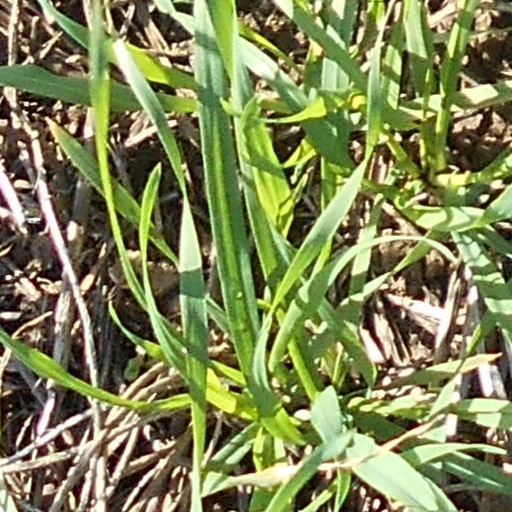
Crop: wheat